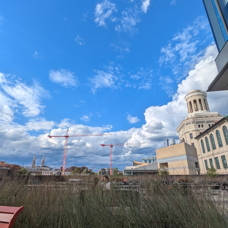
Label: nature